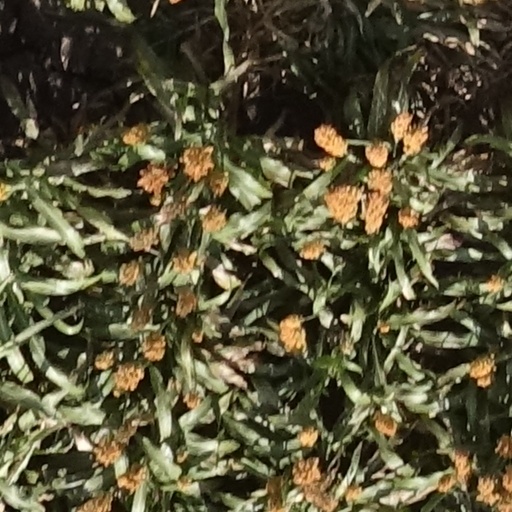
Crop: sorghum